Romain Navarrete

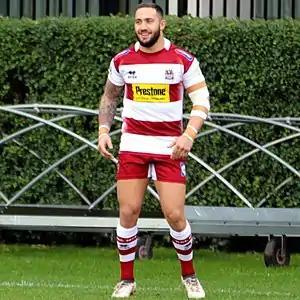
Navarrete playing for the Wigan Warriors in 2019

Navarette spent the 2020 season with Wakefield Trinity on loan from Wigan.